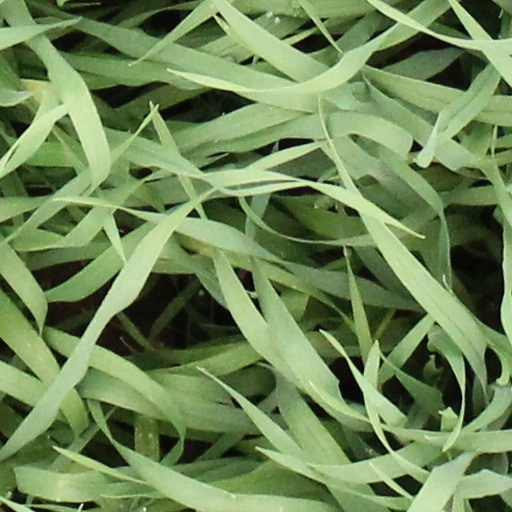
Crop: wheat